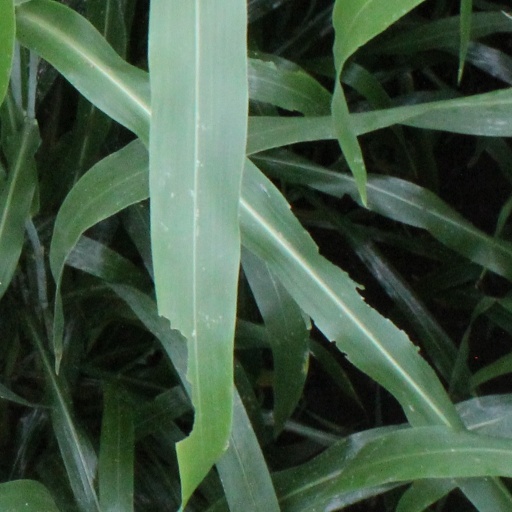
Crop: sorghum